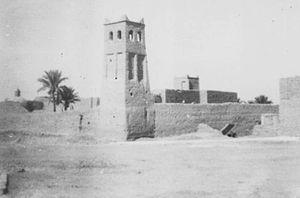
Photo prise par moi même du village de Sidi-Okba le dimanche 15 avril 1962
Sidi Okba est une commune algérienne de la wilaya de Biskra